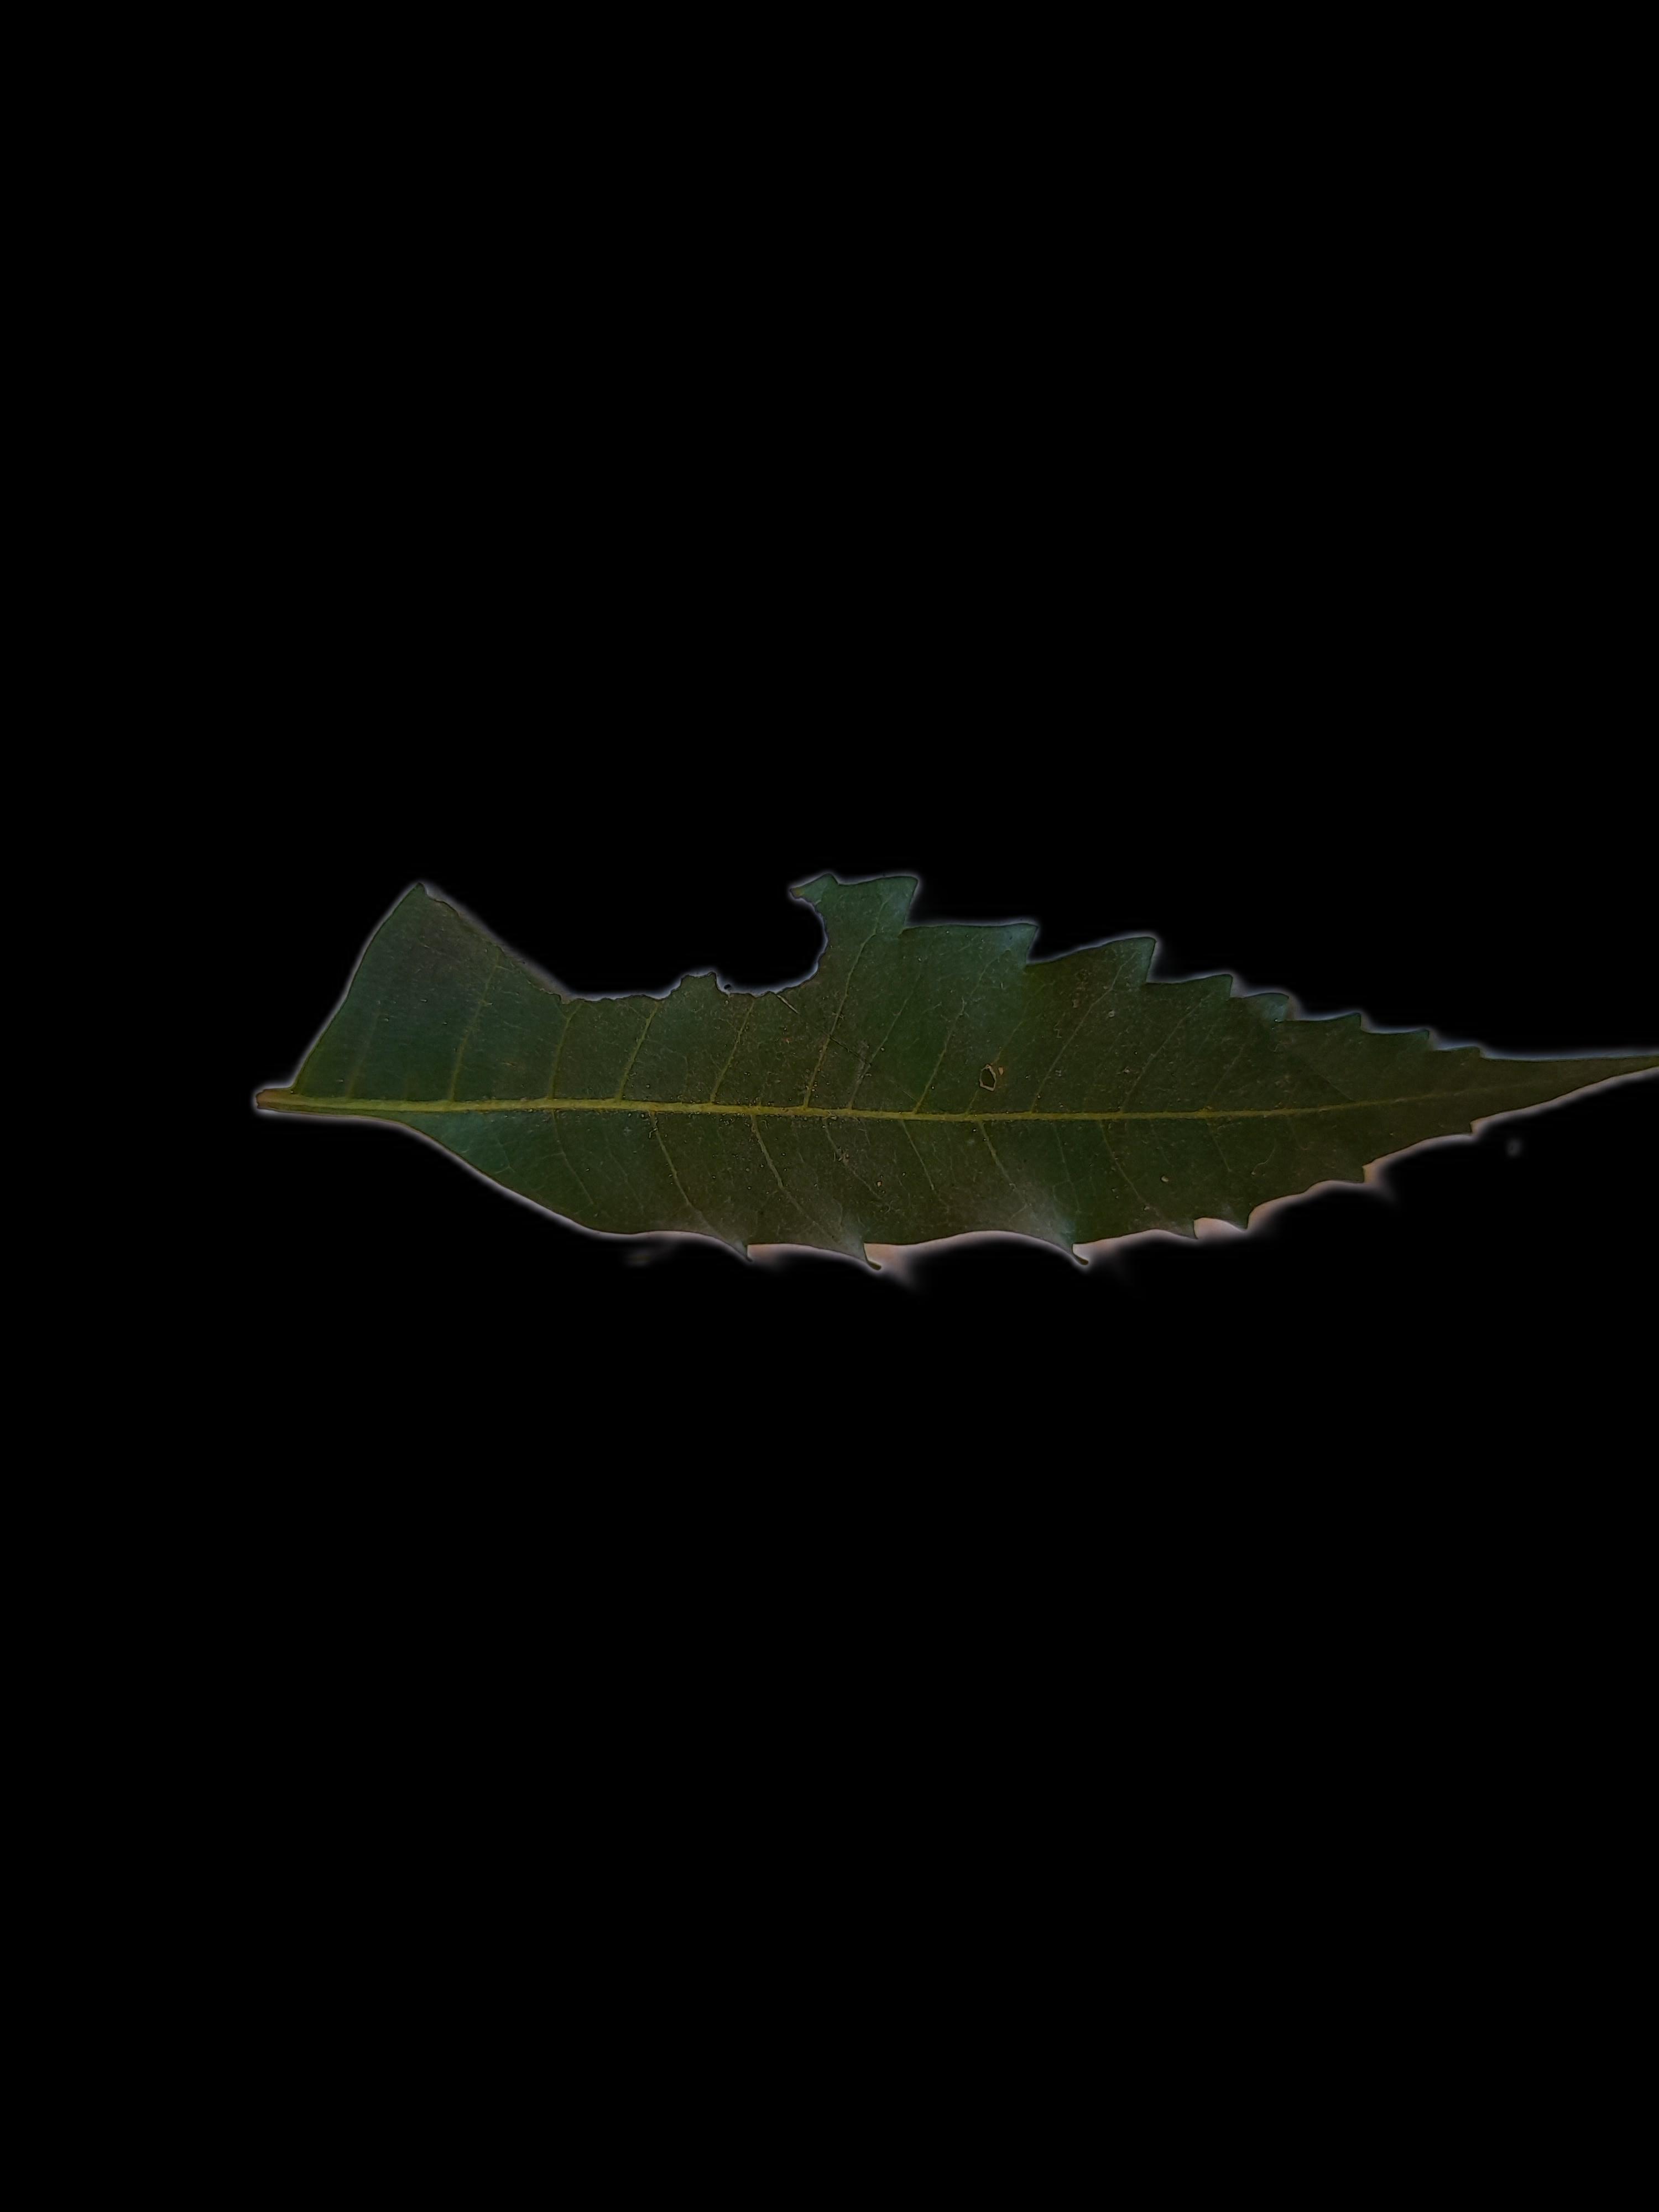
Plant: Neem